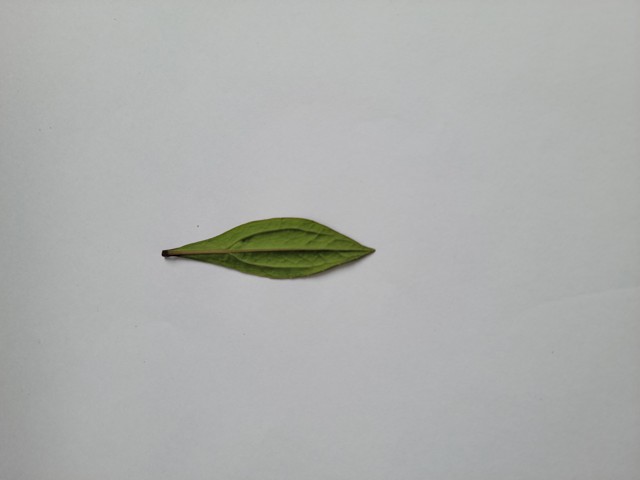
Plant: ayapan